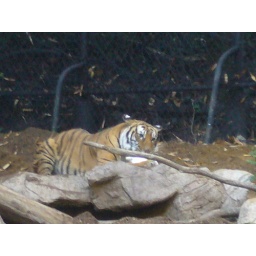
The tiger jumped up in the tree to get down a dead rabbit